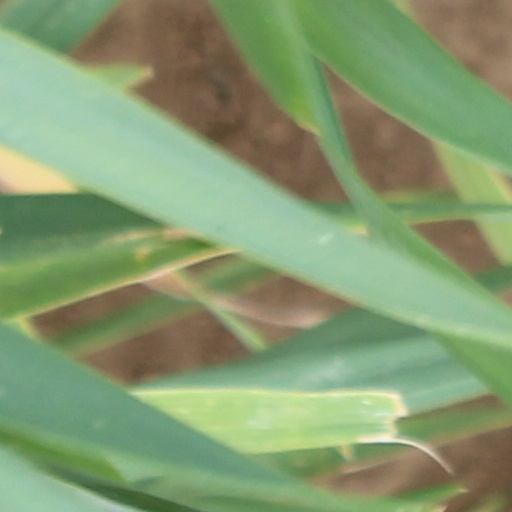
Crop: wheat